Question: Where was the photo taken?
Tambaya: A ina aka ɗauki hoton?
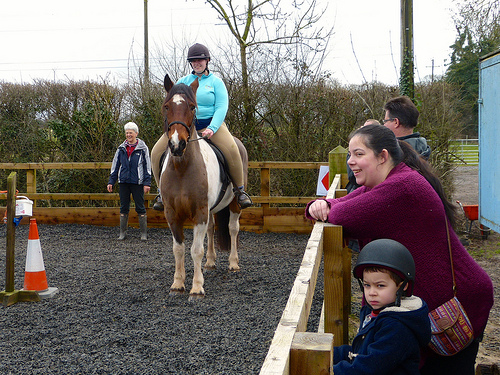
Answer: At a horse park.
Amsa: A wurin ajiye dokuna.